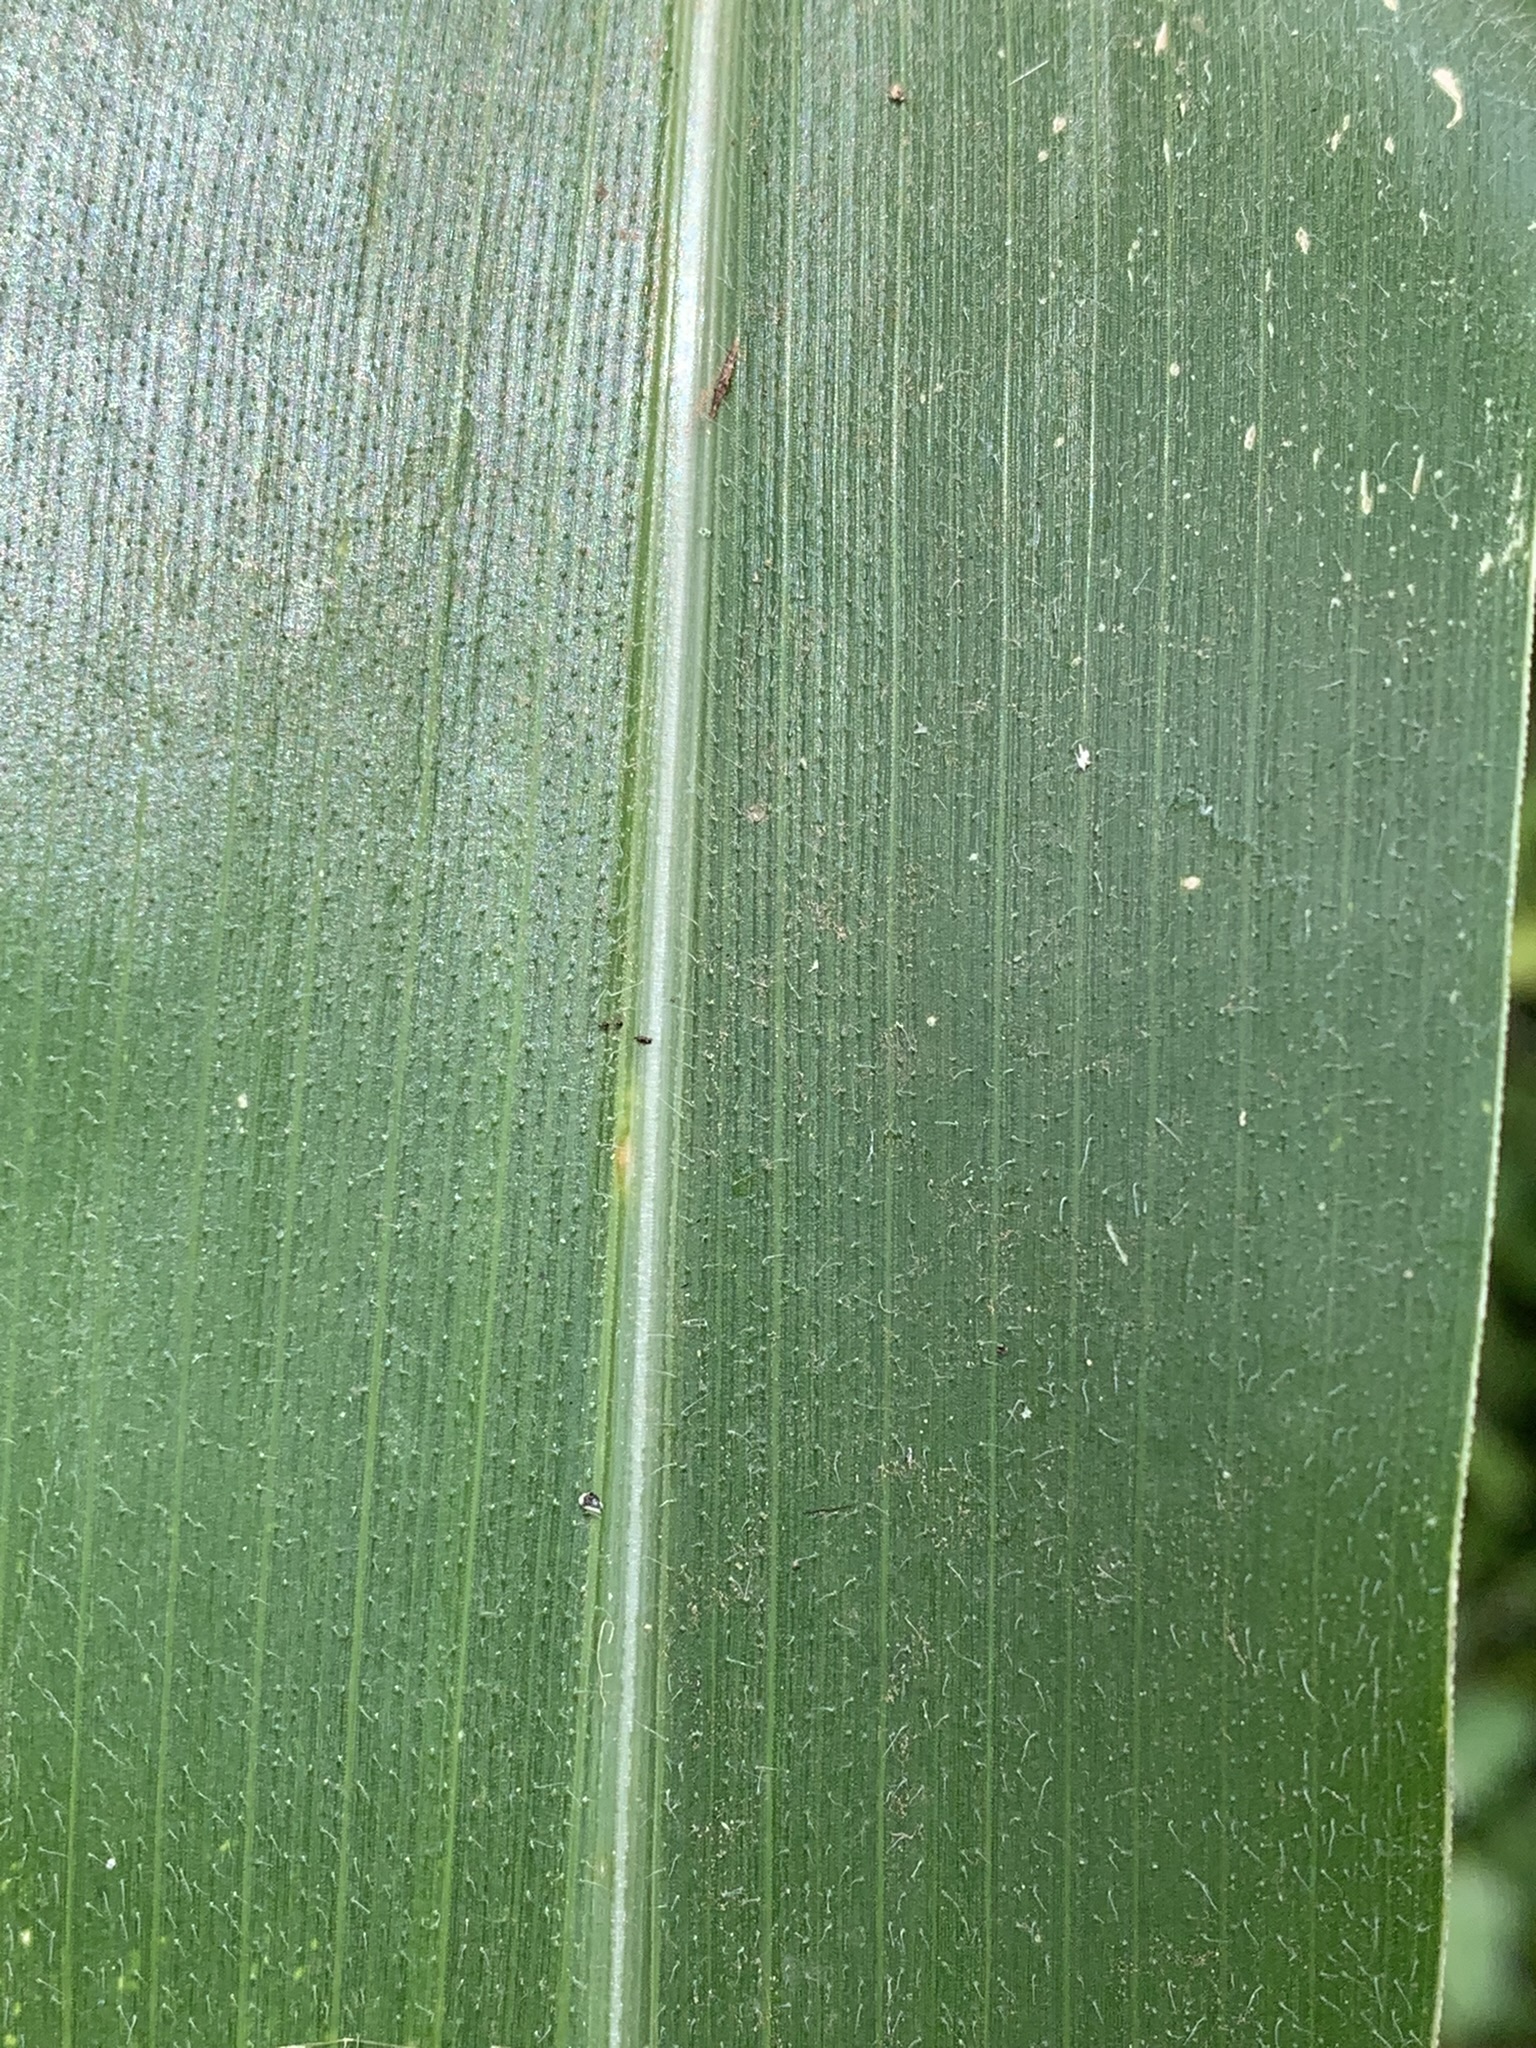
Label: Healthy